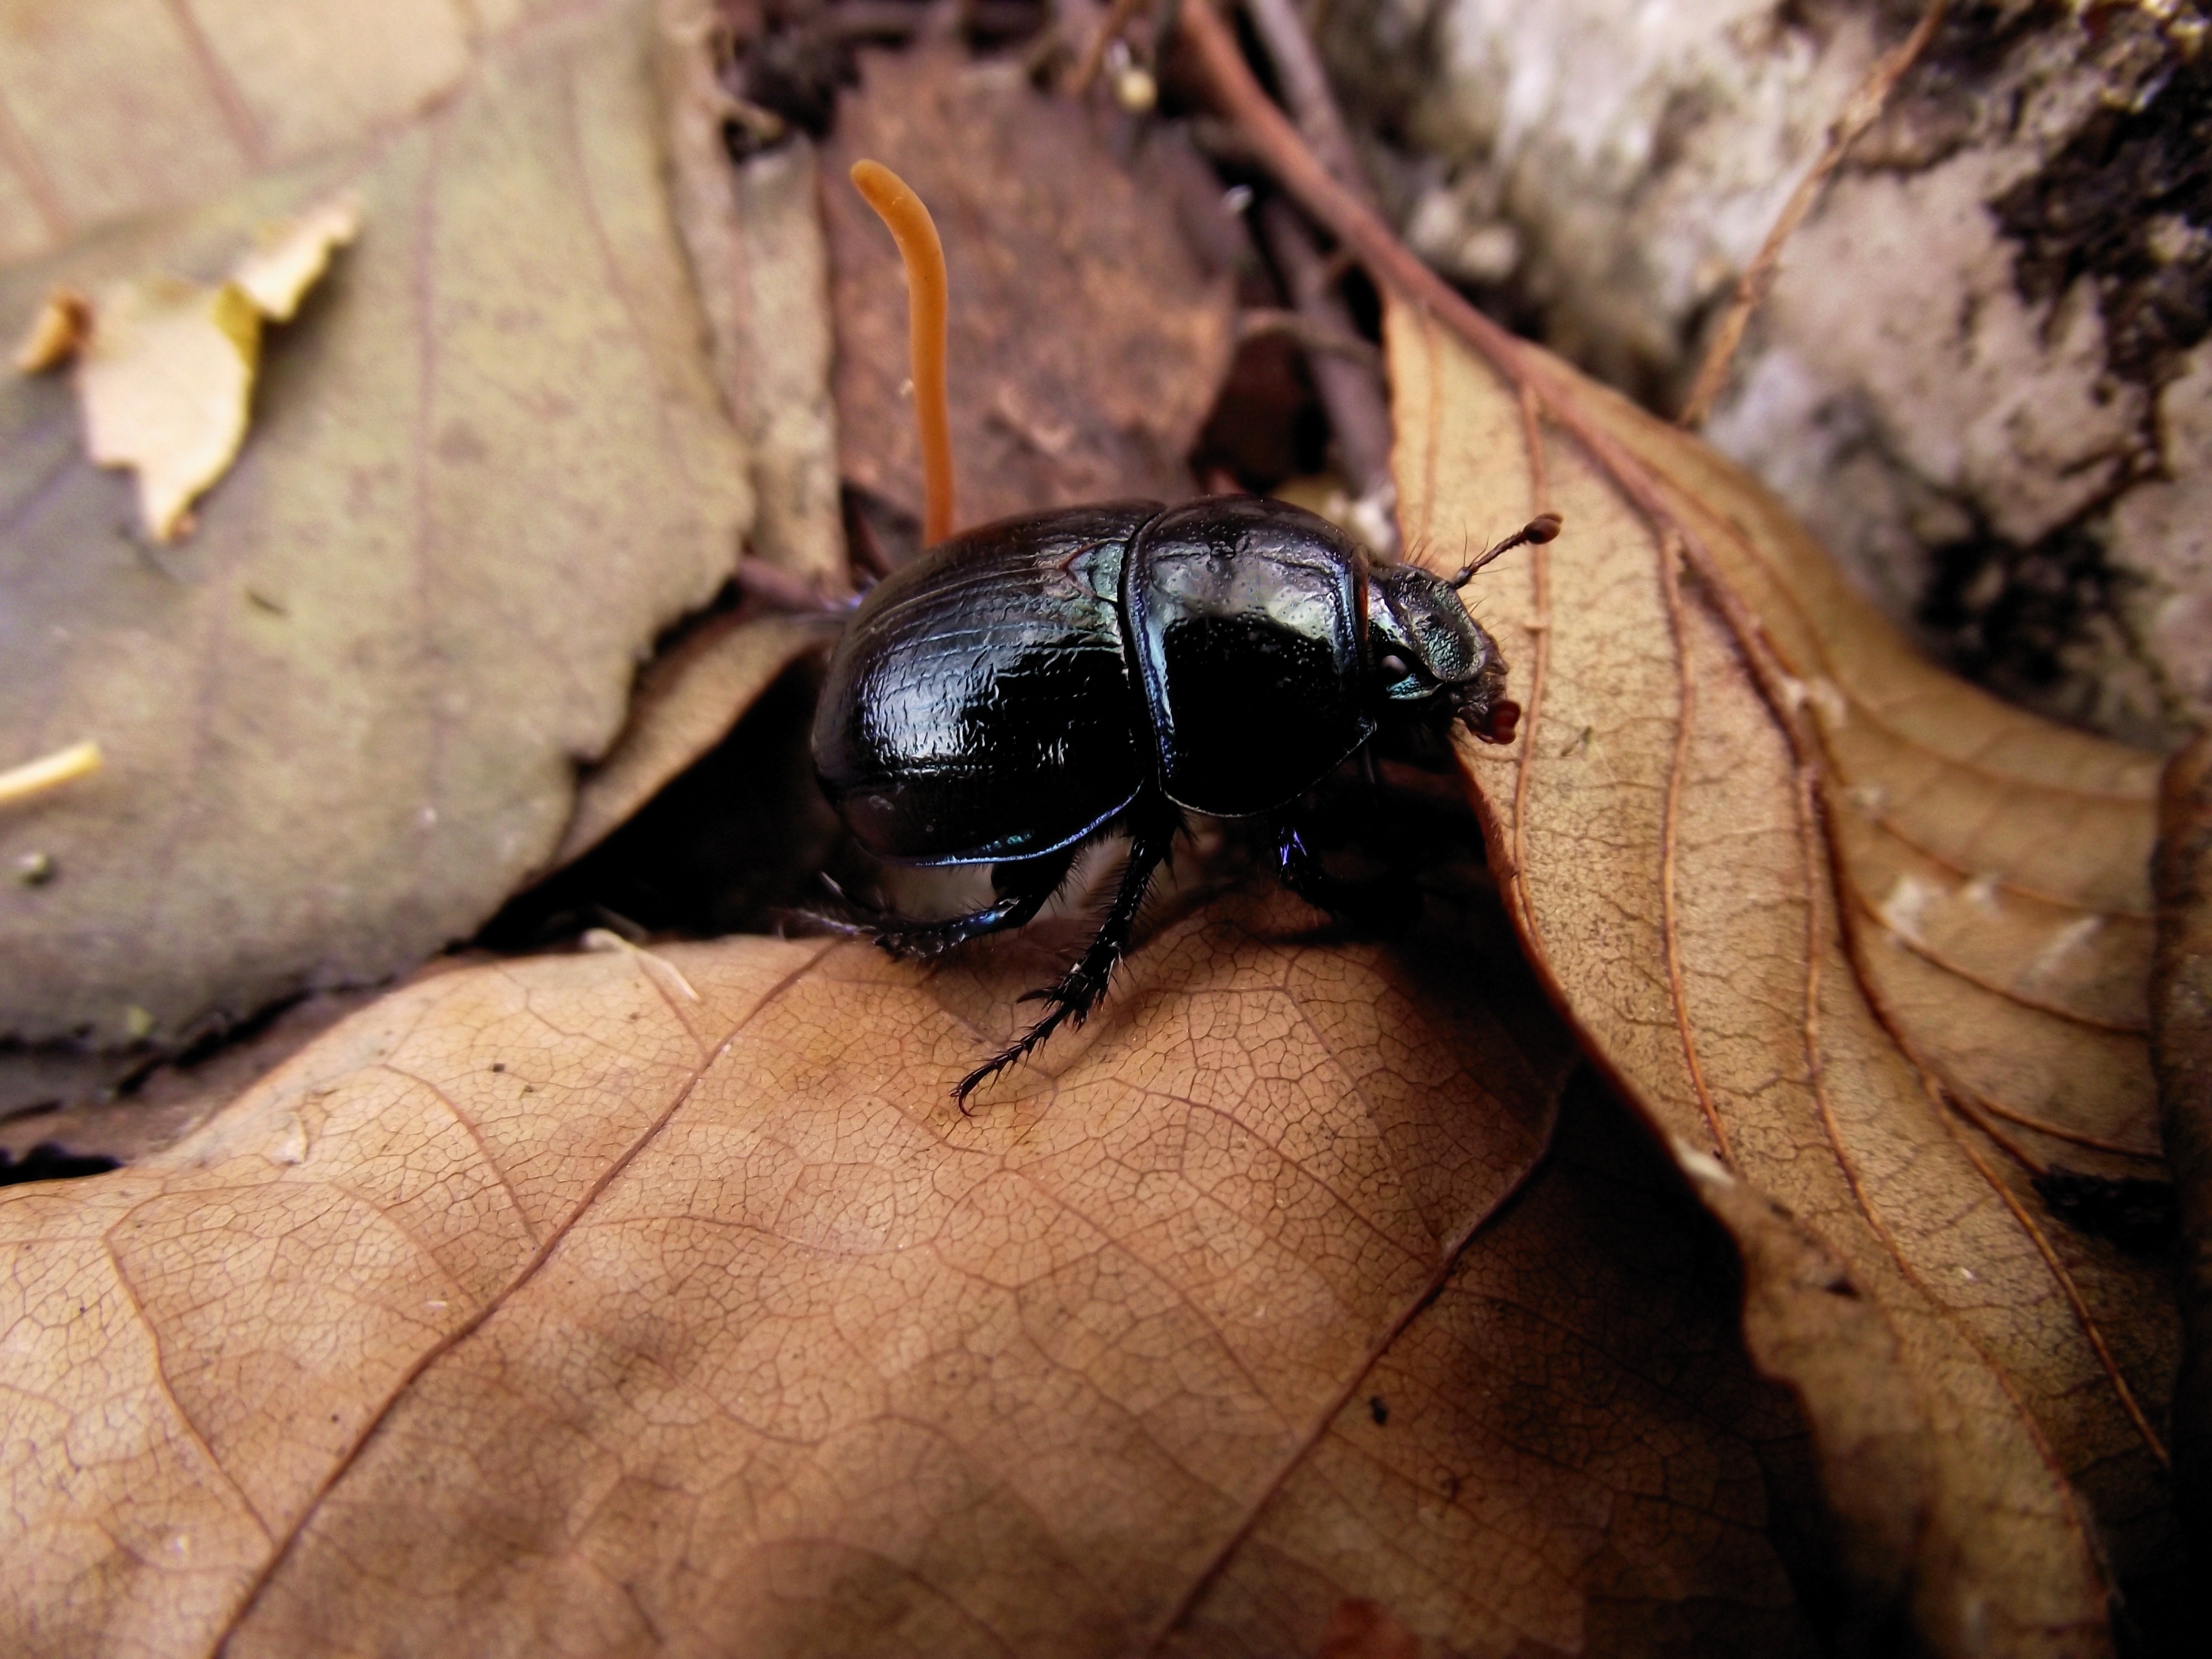
forest, wildlife, foliage, insect, autumn, fauna, invertebrate, close up, worm, beetle, macro photography, arthropod, the beetle, dung beetle, scarabs